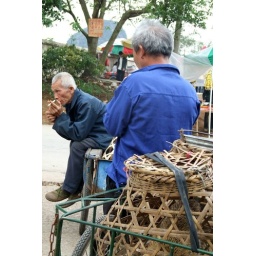
ducks in a basket